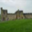
Label: castle